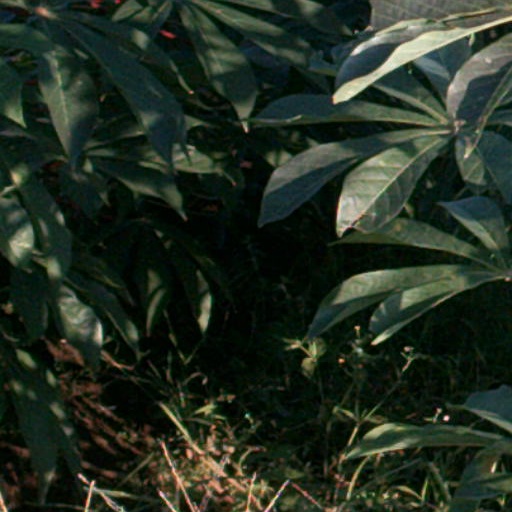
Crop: cassava